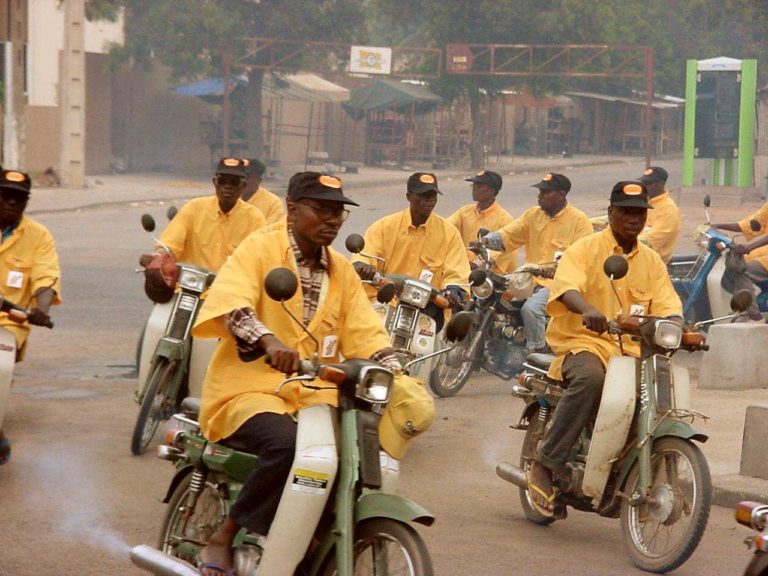
Nataal bii mu ngi wone ay nit yu bëree-bëre toog War ci ay moto. Ñoom nag ñu ngi nekk ci dëkku taax . Ñoom ñii nag war moto yi ñoom ñépp danoo oteesu maanaam danoo niroole ab coli. Ñoom ñépp danoo col gu xonq sol ay mbaxane yu... Ci seen bopp yi.